Qaem

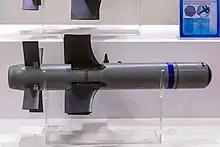
a Qaem air-to-ground munition seen at an arms expo.

This is an Iranian SACLOS beam-riding SHORAD surface-to-air missile. With a range of six kilometers and a maximum altitude of two kilometers, the Qaem is intended for use against UAVs and low flying or stationary helicopters. The Qaem is a development of the Toophan missile, itself an unlicensed copy of the American BGM-71 TOW missile, and entered mass production in 2010.